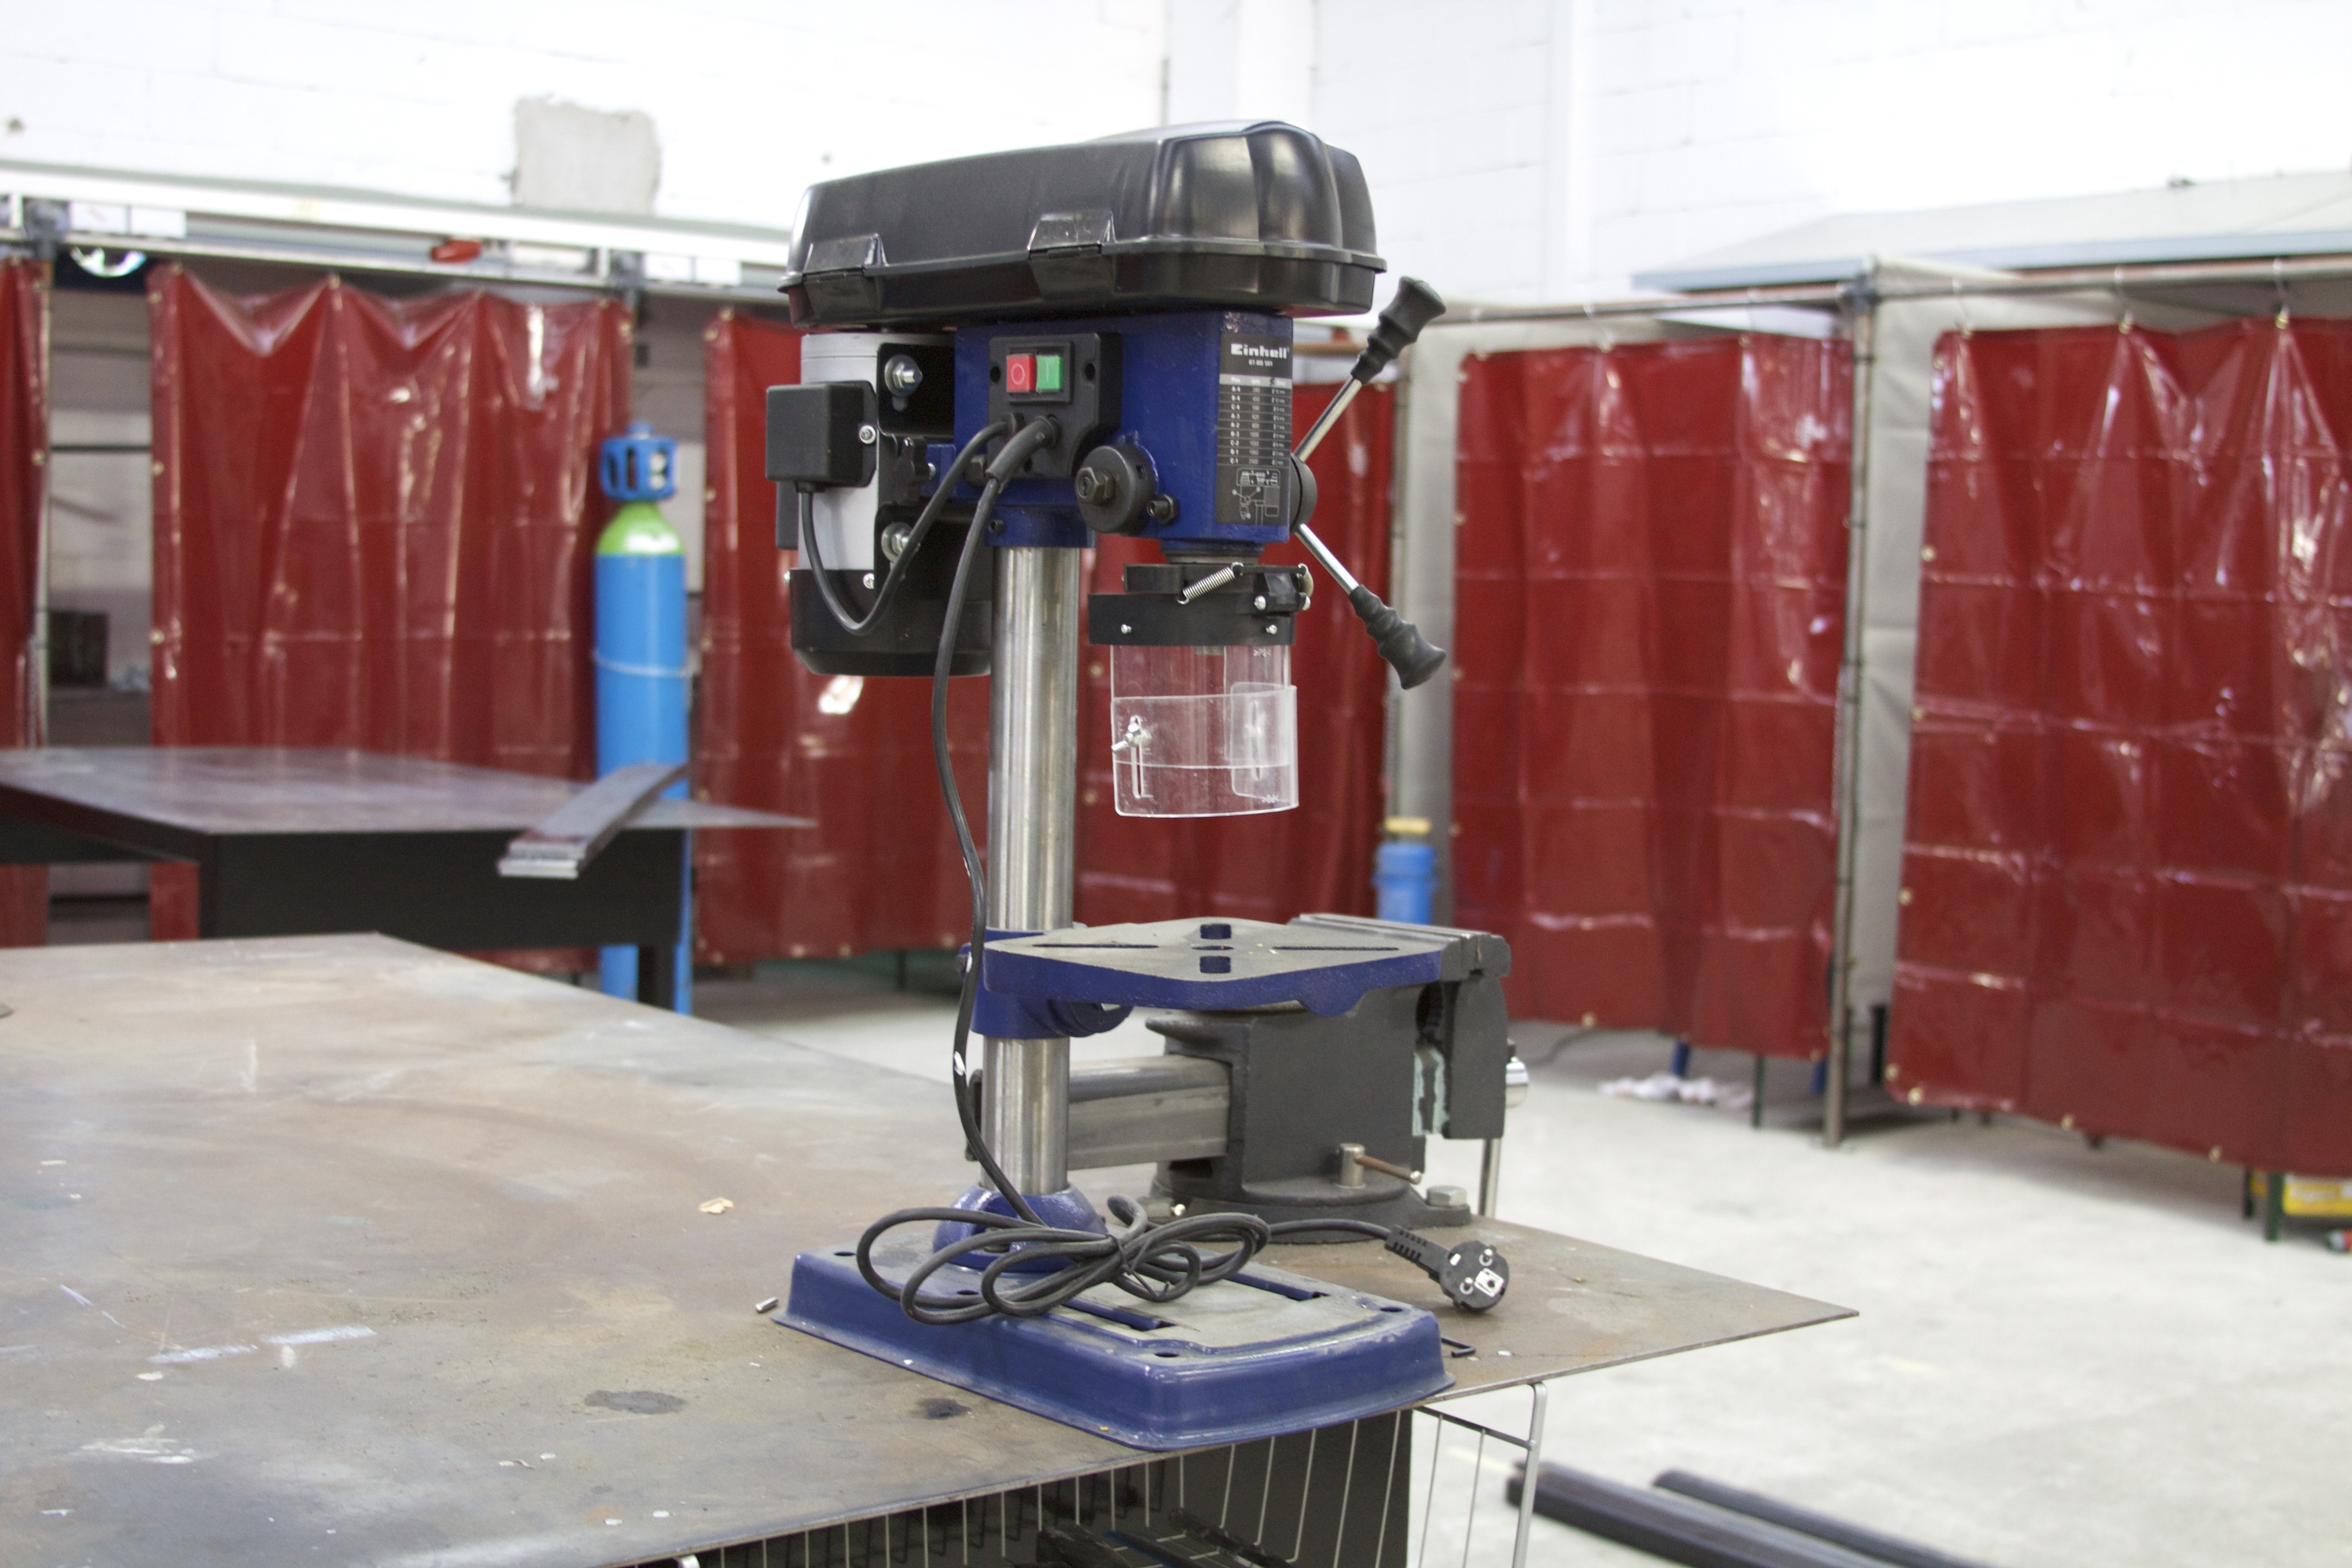
workshop, steel, equipment, machine, industry, drill, manufacturing, production, drilling, metalwork, man made object